Samuel Lister, 1st Baron Masham

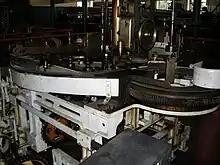
Lister nip comb in Bradford Industrial Museum

Lister invented the Lister nip comb which separated and straightened raw wool, which has to be done before it can be spun into worsted yarn, and in the nineteenth century it was a hot, dirty and tiring job. By inventing the nip comb, Lister revolutionised the industry.